Coach (Survivor contestant)

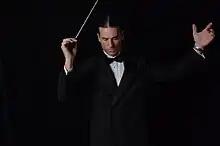
Ben Wade conducting symphony orchestra

Wade was hired on with the Susanville Symphony in 2003. His main instrument was the trumpet. He has composed several classical music pieces and is the co-founder and current artistic director and conductor of the Susanville Symphony. In 2011, his ballet The Four Elements premiered. A documentary featuring the accomplishments of this organization is chronicled in "Small Town Big Symphony", filmed by his brother Peter in 2006. Wade was also a teacher of music history at Lassen College.